Holum Church

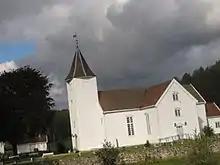
View of the church.

The earliest existing historical records of the church date back to the year 1307, but there is reason to believe that the stave church present then was already old. The church was likely built during the 12th century. According to local tradition, the oldest church must have stood on Monen, a former arid area about south of the current church, by the river Mandalselva. Around the year 1550, an old Holum Church was torn down and replaced with a timber-framed building with a long church design on the same site where the present church sits.